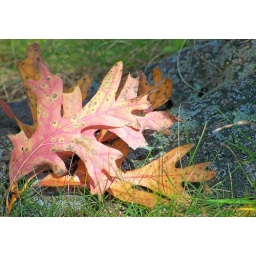
Sunlight reflects of a reddish pink leaf fallen near a tree in Shenandoah National Park.